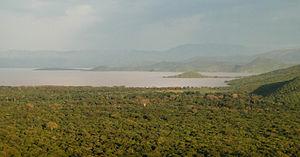
Le lac Abaya vu de Arba Minch, Éthiopie
Le lac Abaya est un lac d'Éthiopie, situé dans la Région des nations, nationalités et peuples du Sud.